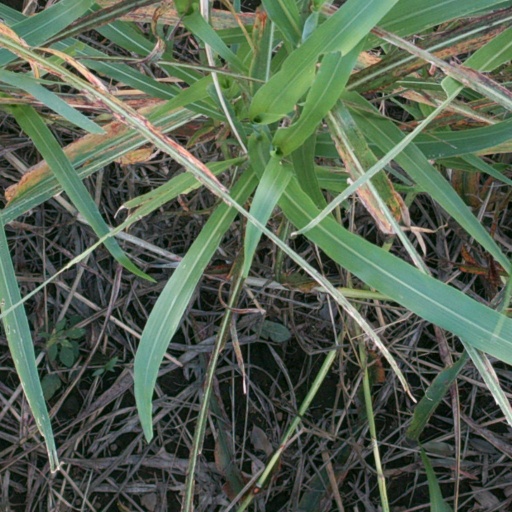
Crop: sorghum